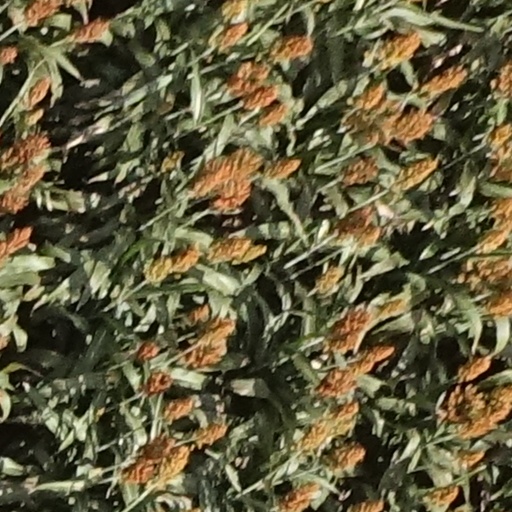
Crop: sorghum